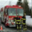
Label: truck